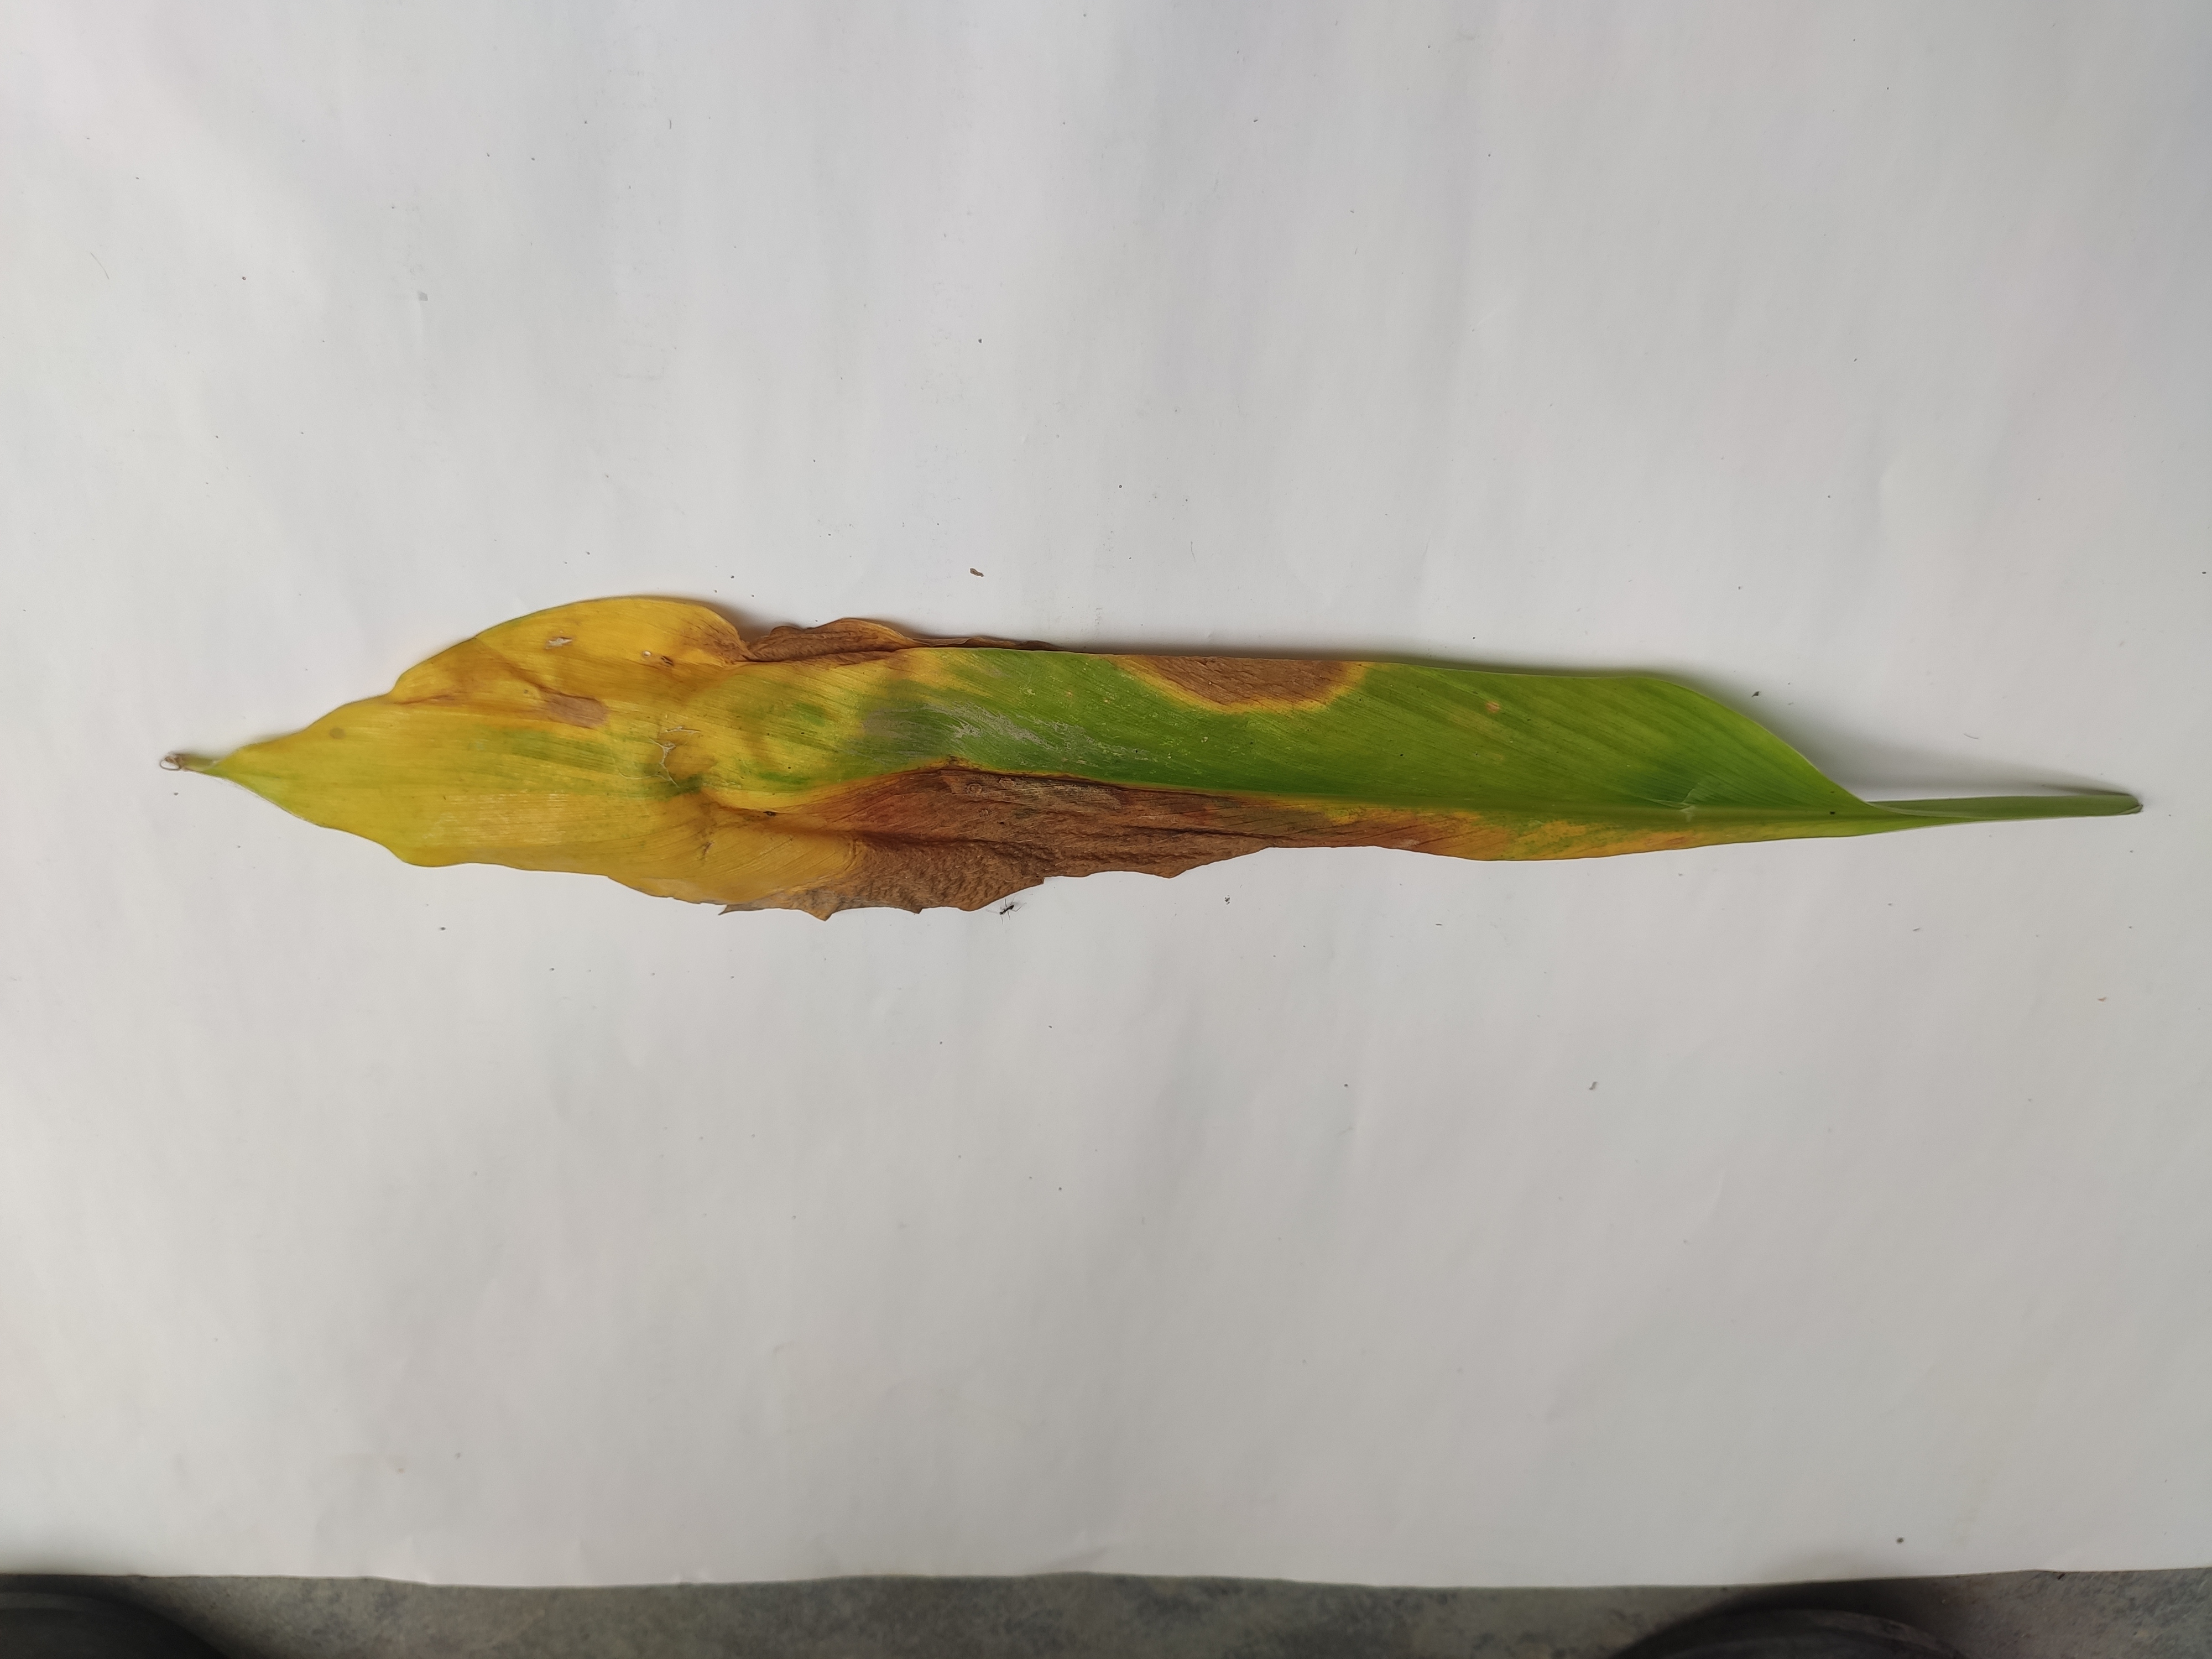
Label: Blotch